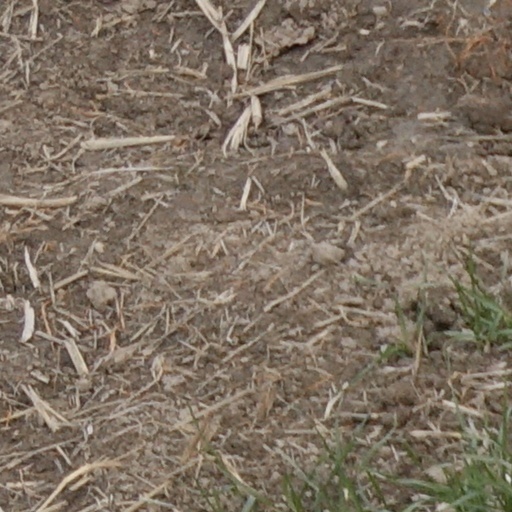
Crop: wheat